Coronation of James I and Anne

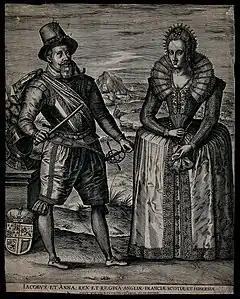
James VI and I and Anne of Denmark, engraving by Johannes Wierix

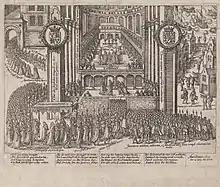
A German engraving of the coronation shows James entering the Abbey after his trumpeters, and Anne approaching in a separate procession with 14 countesses.

James rode to England visiting country houses along the way and knighting many of his new subjects. James met the statesman Robert Cecil at York on 19 April, and it was decided he would be crowned with Anne on 25 July. James arrived at Theobalds on 3 May 1603, and came to London on 7 May. Richard Martin, a lawyer, gave a speech on behalf of the Mayor and Aldermen, praising James as the "Bright star of the North".